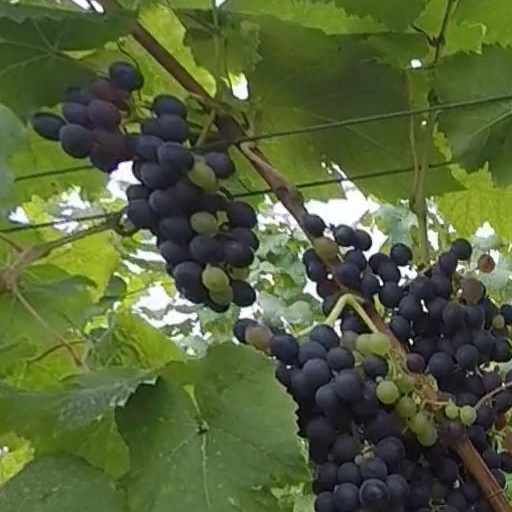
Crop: grape